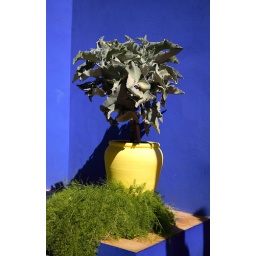
a yellow pot in a blue garden